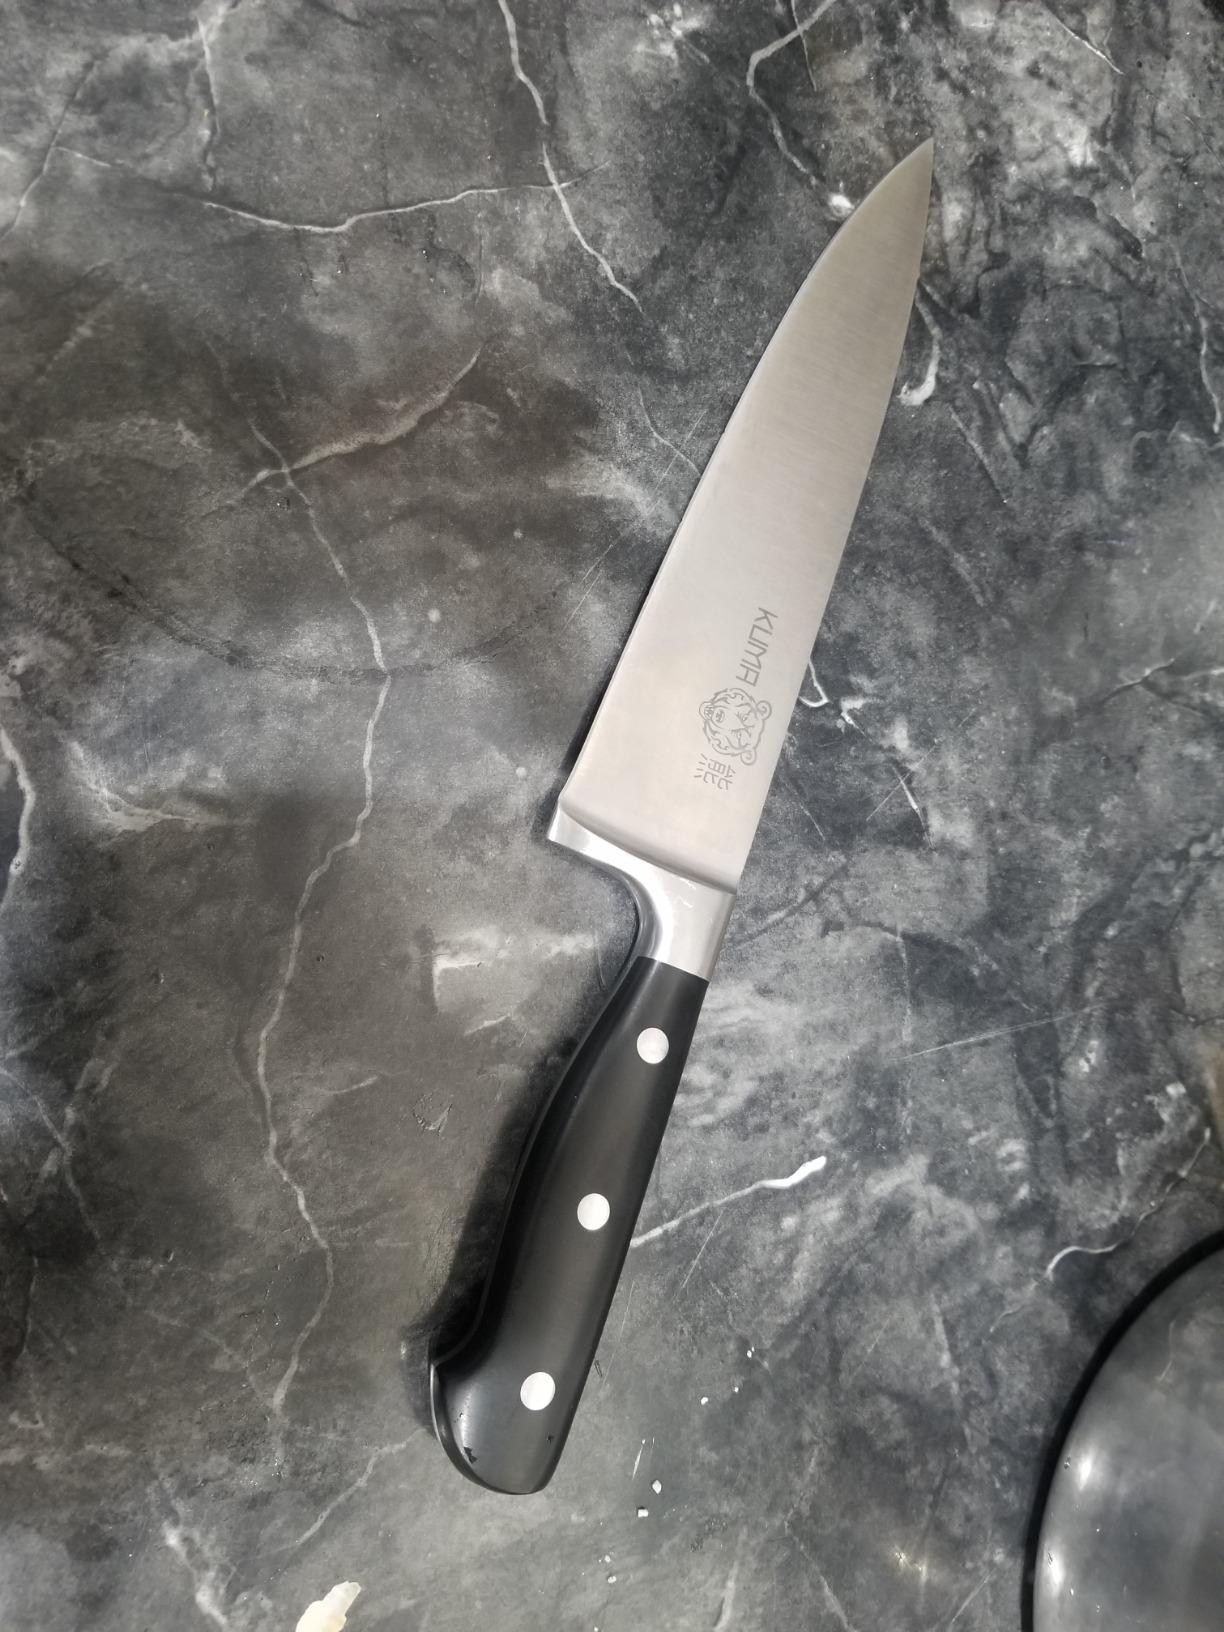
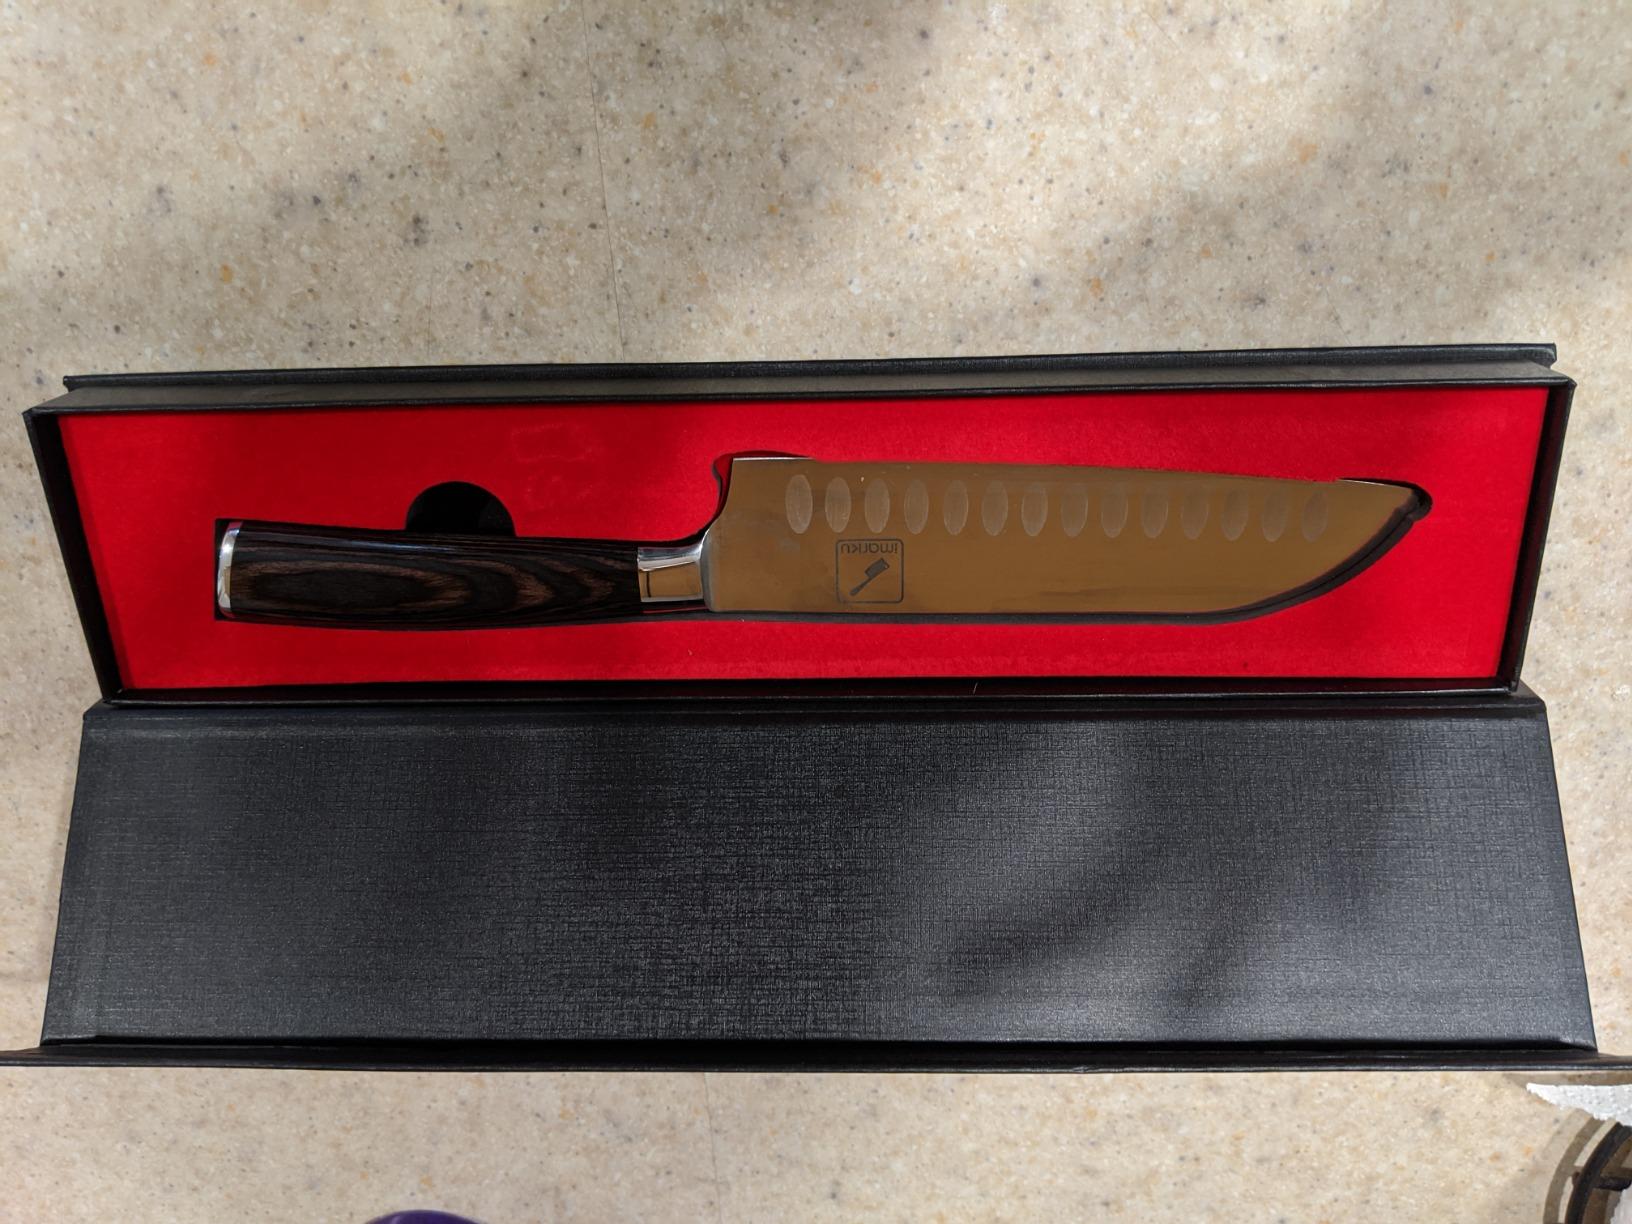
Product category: items_knife
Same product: no